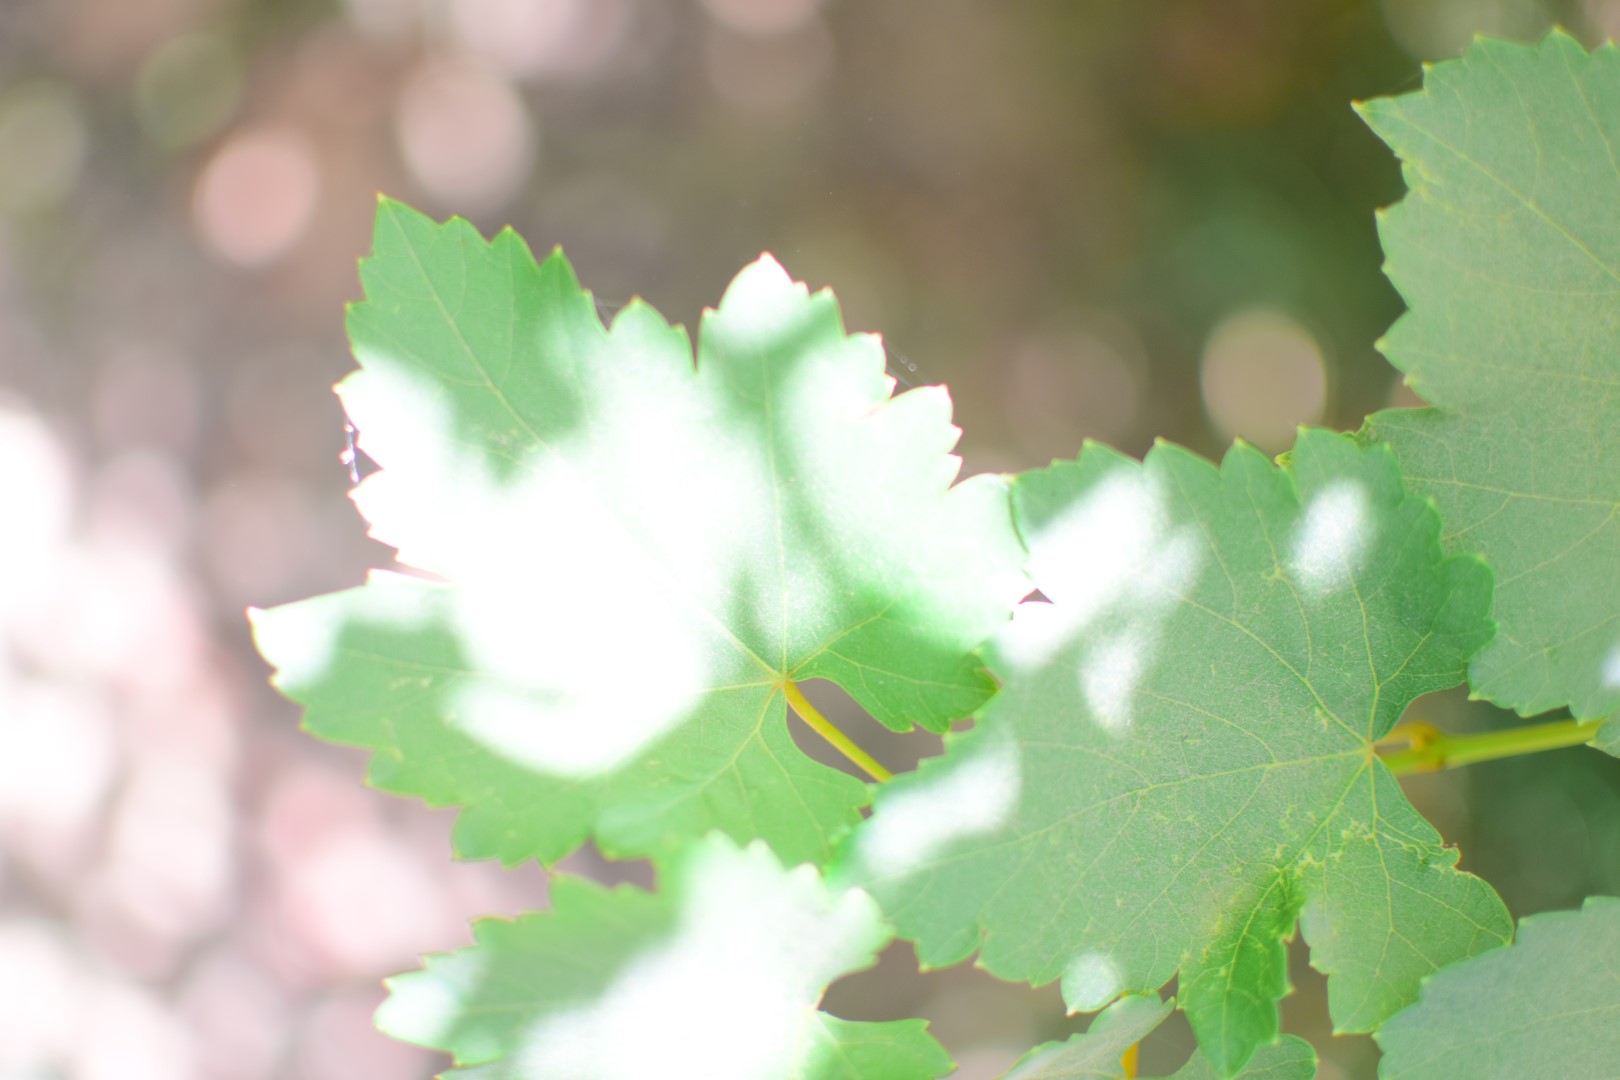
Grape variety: Frinsi